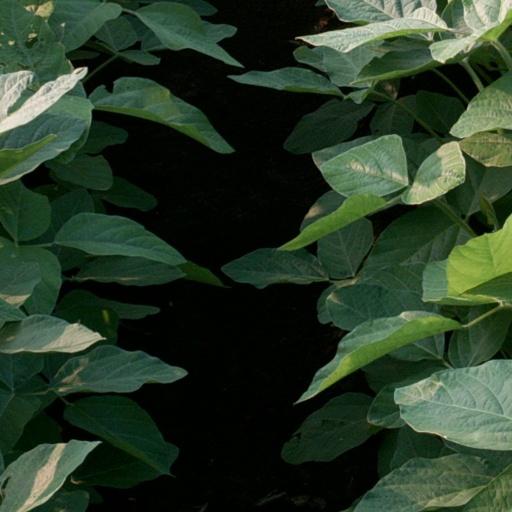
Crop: soybean